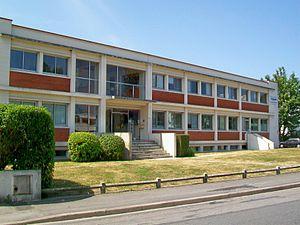
Le siège de Keolis-Oise, avenue Félix-Louat.
Senlis est une commune française, sous-préfecture du département de l'Oise, en région Hauts-de-France. Elle se situe sur la Nonette, entre les forêts de Chantilly et d'Ermenonville au sud, et d'Halatte au nord, à quarante kilomètres au nord de Paris. Ses habitants sont appelés les Senlisiens.